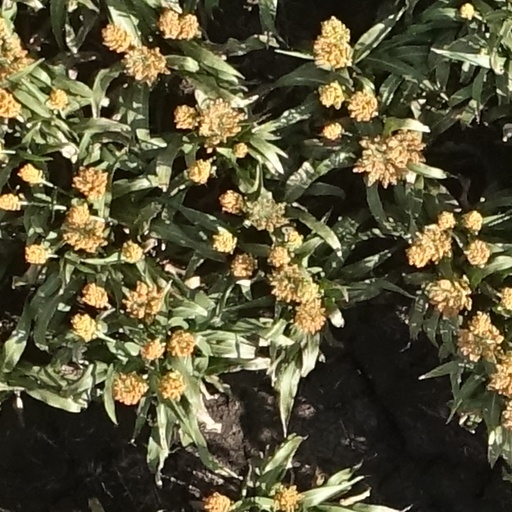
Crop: sorghum